C. J. Harris (singer)

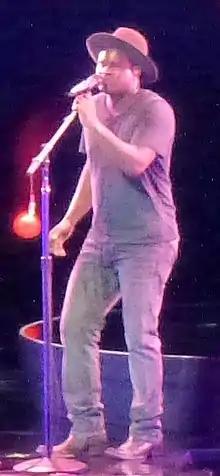
Harris in 2014

Curtis "CJ" Harris (January 28, 1991 – January 15, 2023) was an American singer and songwriter from Jasper, Alabama, who finished in sixth place on the thirteenth season of "American Idol" in 2014. His first and only single, "In Love", was released in 2019. Before appearing on "American Idol", he self-released the album "Small Town Boy."